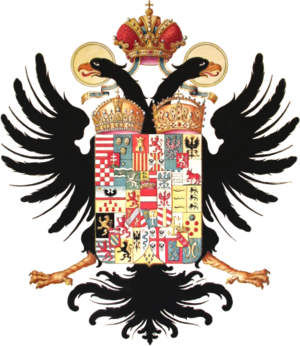
Maria Theresia af Østrig / Udenrigspolitik
Maria Theresias våbenskjold
Maria Theresia var regent i de Habsburgske Arvelande fra 1740 til 1780. Hun var regerende dronning af Bøhmen, Ungarn og Kroatien, ærkehertuginde af Østrig og hertuginde af Parma. Gennem sit ægteskab var hun desuden tysk-romersk kejserinde 1745-80 og storhertuginde af Toscana. Hun var den eneste kvindelige hersker over det Habsburgske monarki.